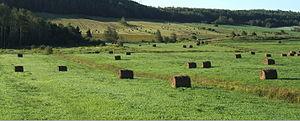
Paysage agricole de Saint-Modeste (Québec, Canada). Auteur
Saint-Épiphane est une municipalité dans la municipalité régionale de comté de Rivière-du-Loup au Québec, située dans la région administrative du Bas-Saint-Laurent.